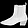
Label: Ankle boot